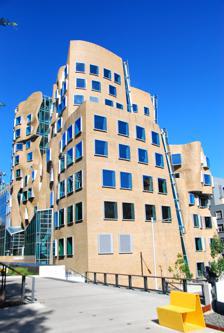
Building: Dr Chau Chak Wing Building
Country: Australia
Year built: 2014
University building in New South Wales, Australia Not to be confused with Chau Chak Wing Museum . Dr Chau Chak Wing Building Dr Chau Chak Wing Building General information Status Completed Type Public Address 14–28 Ultimo Road Town or city Ultimo, New South Wales Country Australia Construction started Mid-2012 Completed 11 November 2014 ; 10 years ago ( 2014-11-11 ) Opened 2 February 2015 ; 9 years ago ( 2015-02-02 ) Cost $180 million Owner University of Technology Sydney Technical details Floor count 12 Floor area 16,030 m 2 (172,500 sq ft) Design and construction Architect(s) Frank Gehry Architecture firm Gehry Partners Structural engineer Arup Services engineer Aecom (also the brickwork design engineer) Other designers Daryl Jackson , Robin Dyke Main contractor Lendlease Other information Seating type Seminar rooms and classrooms Parking 177 bicycles and 20 cars Dr Chau Chak Wing Building is a business school building of the University of Technology Sydney , Australia. It is the first building in Australia designed by Canadian American architect Frank Gehry . Description The tower is named after Chau Chak Wing , a Chinese businessman who donated $20 million for the building's construction. The "Dr" in the building's name refers to honorary doctorates that have been conferred on Chau. The 13-storey tower provides teaching, learning, research and office accommodation for approximately 1,256 students and 326 academic staff. The building's design is based on the idea of a tree-house structure. The building's façade, which was made of 320,000 custom-designed bricks, is described as the "squashed brown paper bag". Frank Gehry said, "Maybe it's a brown paper bag, but it's flexible on the inside, there's a lot of room for changes or movement." An entrance from The Goods Line , a pedestrian pathway, is located on the eastern border of the site. Construction The building is constructed from 320,000 custom-designed bricks Early works on site and archaeological excavation were carried out from late 2011 until early 2012. The building was constructed by Lendlease which was appointed in November 2012. Construction of the building started in late 2012. The building structure was topped-out in December 2013 and construction was completed in November 2014. The official opening took place on 2 February 2015. Awards The building has won the following awards: 2015 AIQS Innovation Project Award 2015 Australian Timber Design Award People's Choice Award 2015 Good Design Awards: Product Design Hardware and Building 2015 Think Brick Awards: Horbury Hunt Commercial Award 2015 Master Builders Association NSW Awards: Tertiary Buildings Construction over $100m 2016 Australia Engineering Excellence Awards Bradfield Award See also New South Wales portal Buildings and architecture of Sydney List of works by Frank Gehry References